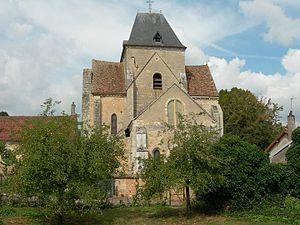
Eglise Médiévale de St Verain
Saint-Vérain est une commune française située dans le département de la Nièvre, en région Bourgogne-Franche-Comté.
Cet article recense les monuments historiques français classés en 1906.
Cet article recense les monuments historiques de la Nièvre, en France.